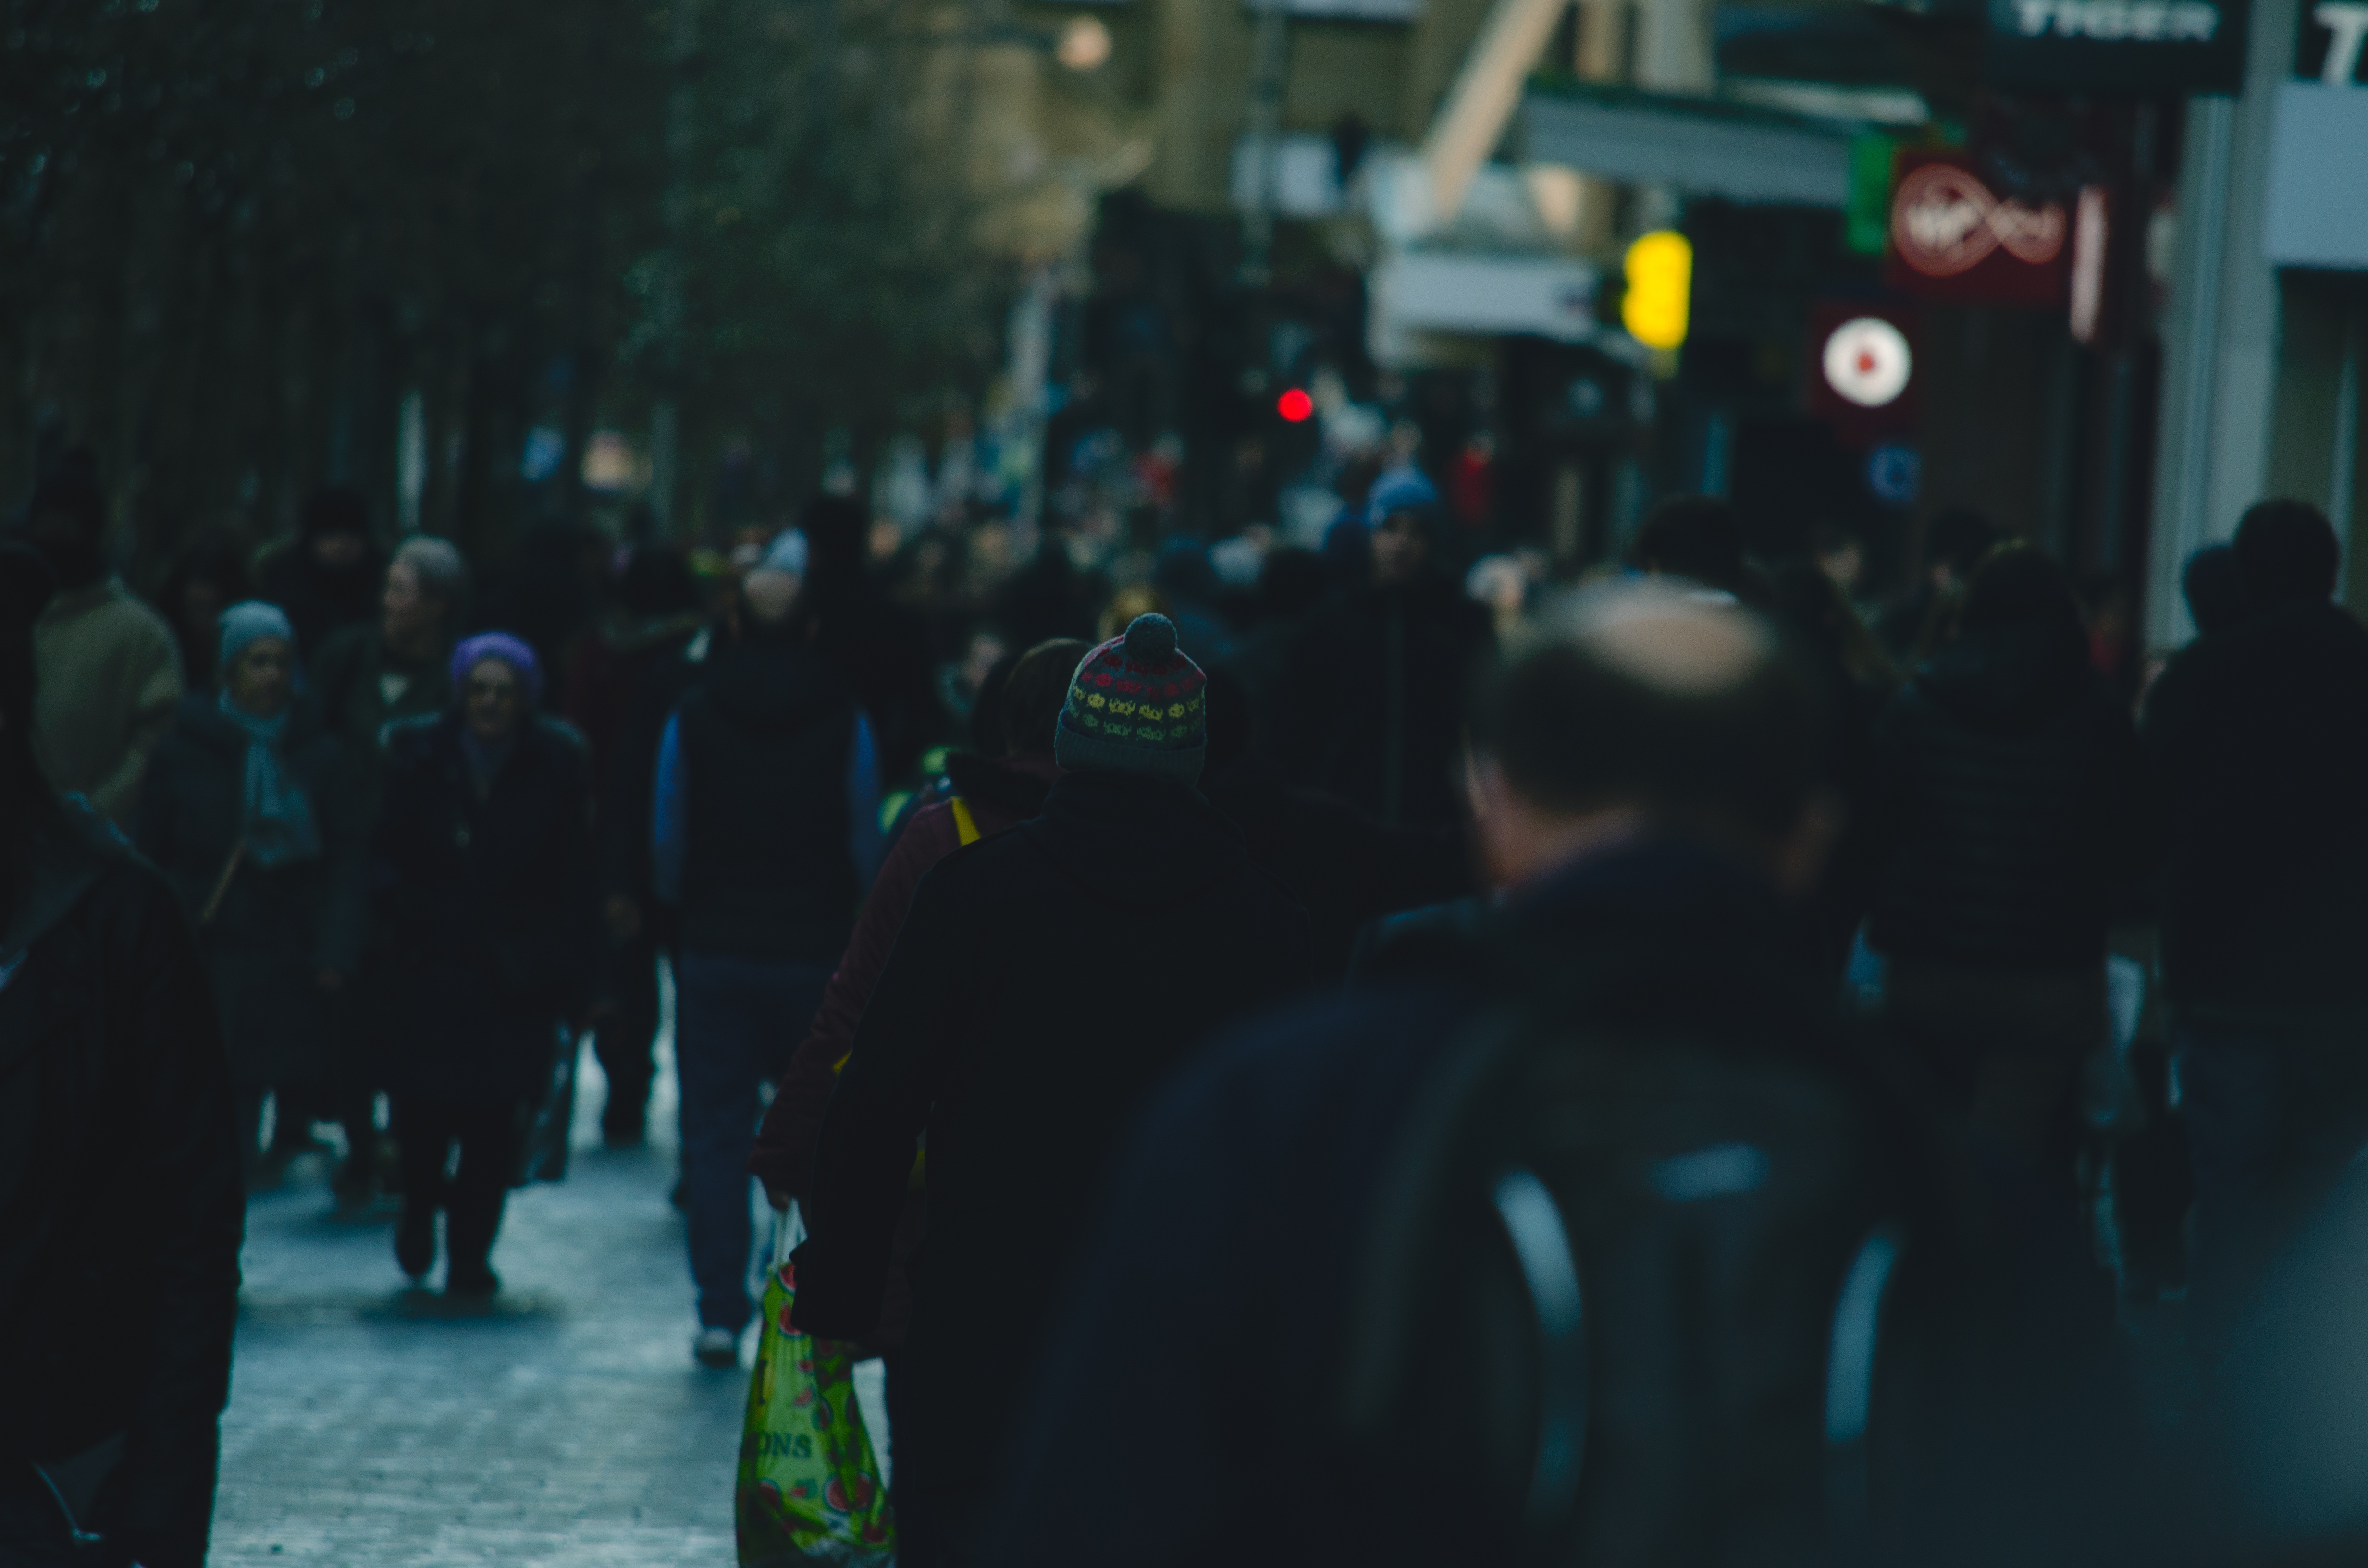
walking, blur, people, street, night, urban, pavement, crowd, bag, avenue, bonnet, blurry, nightclub